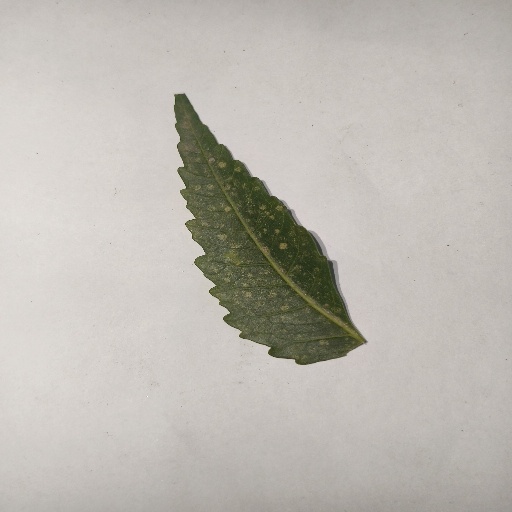
Species: Neem
Leaf condition: Powdery Mildew